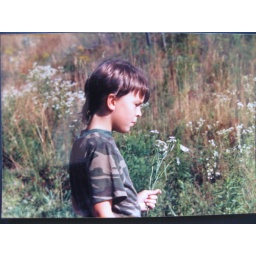
1987. Walking out in the meadows near the country house picking a bouquet of wild flowers for my step mother.